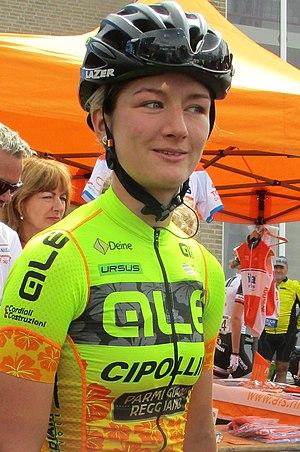
L'équipe cycliste Alé Cipollini est une équipe cycliste féminine italienne. Elle a son siège à Sorgà, entre Vérone et Mantoue en Vénétie. Elle est créée en 2011 et est sponsorisée par le fabricant de bicyclette et ancien sprinteur italien Mario Cipollini, ainsi que par le fabricant de vêtements cycliste Giordana, sous le nom de sa gamme de produit Alé. Tatiana Guderzo en a fait partie de 2011 à 2014, Monia Baccaille de 2011 à 2014.
La saison 2018 de l'équipe cycliste Alé Cipollini est la huitième de la formation. L'effectif est relativement stable avec les arrivées de Mayuko Hagiwara, Roxane Knetemann, Karlijn Swinkels et Sofia-Nilda Frometa tandis que Carlee Taylor et Martina Alzini la quittent. L'équipe est menée par les deux sprinteuses Marta Bastianelli et Chloe Hosking ainsi que la grimpeuse Janneke Ensing.
Karlijn Swinkels est une coureuse cycliste néerlandaise.